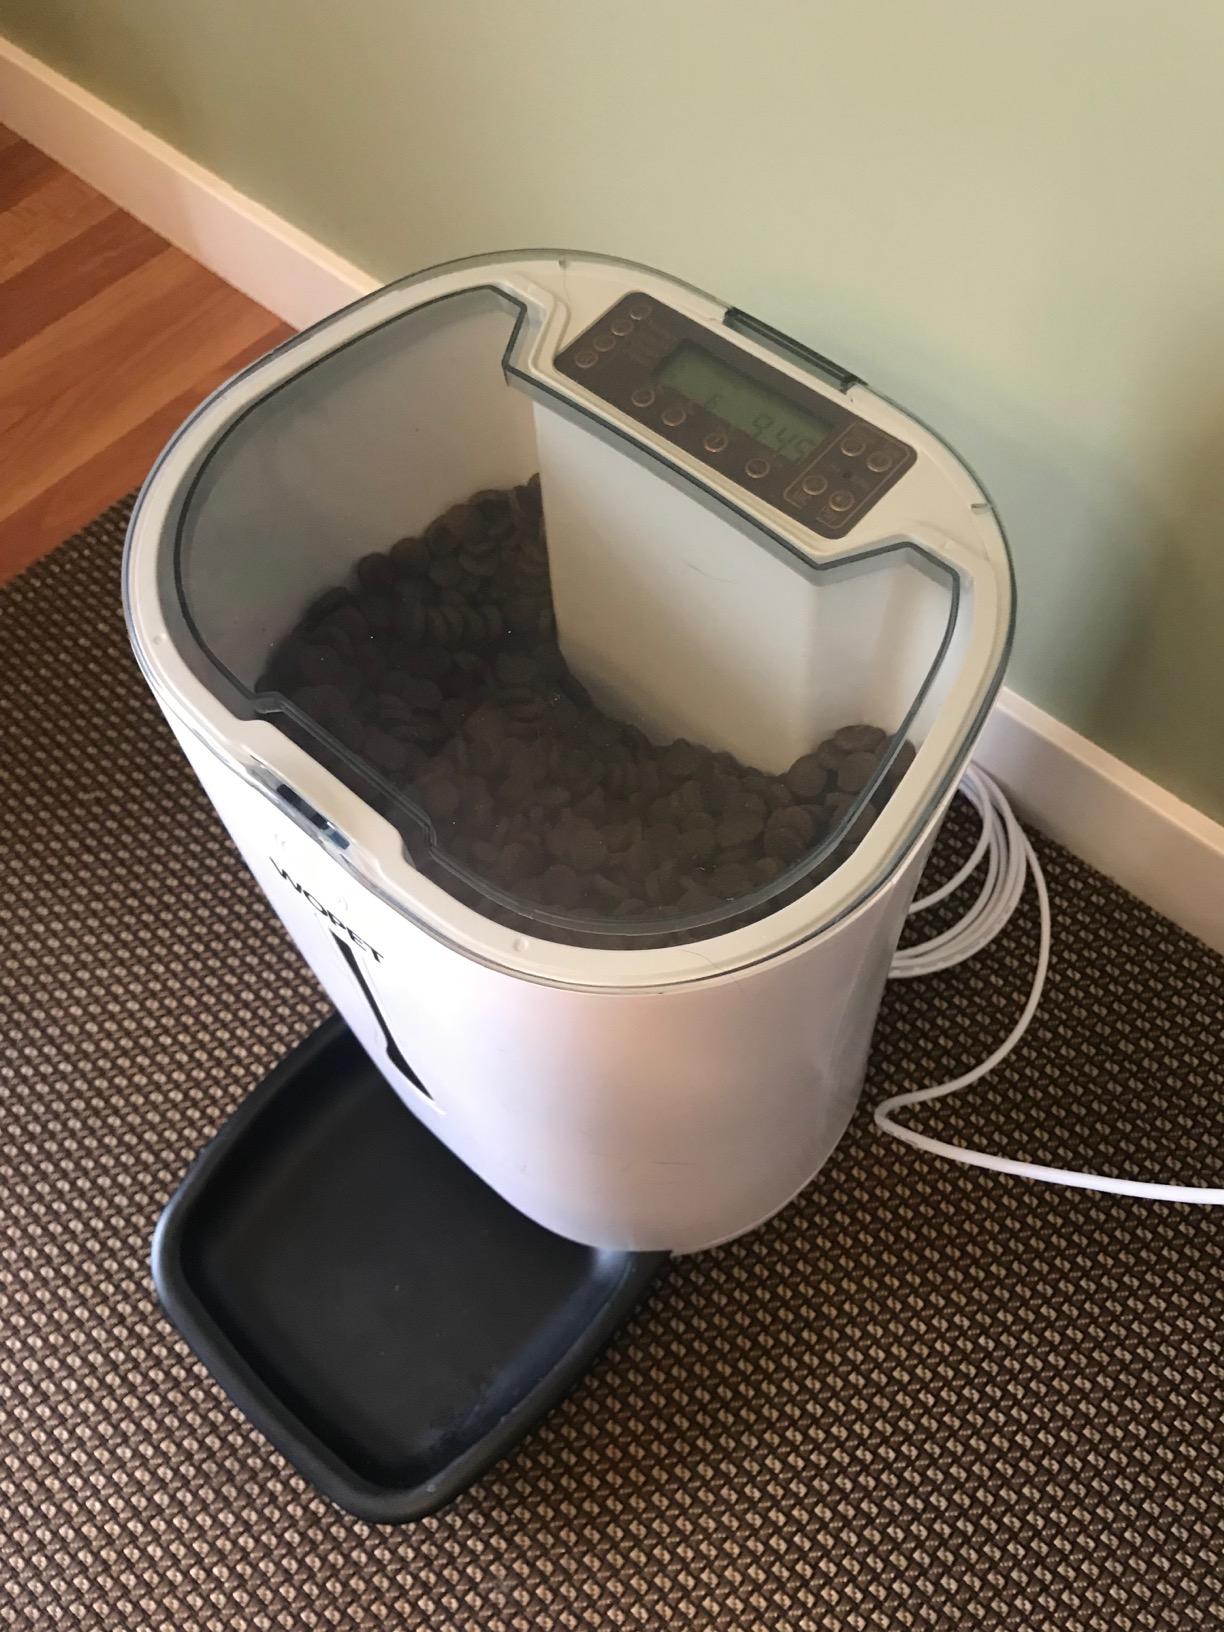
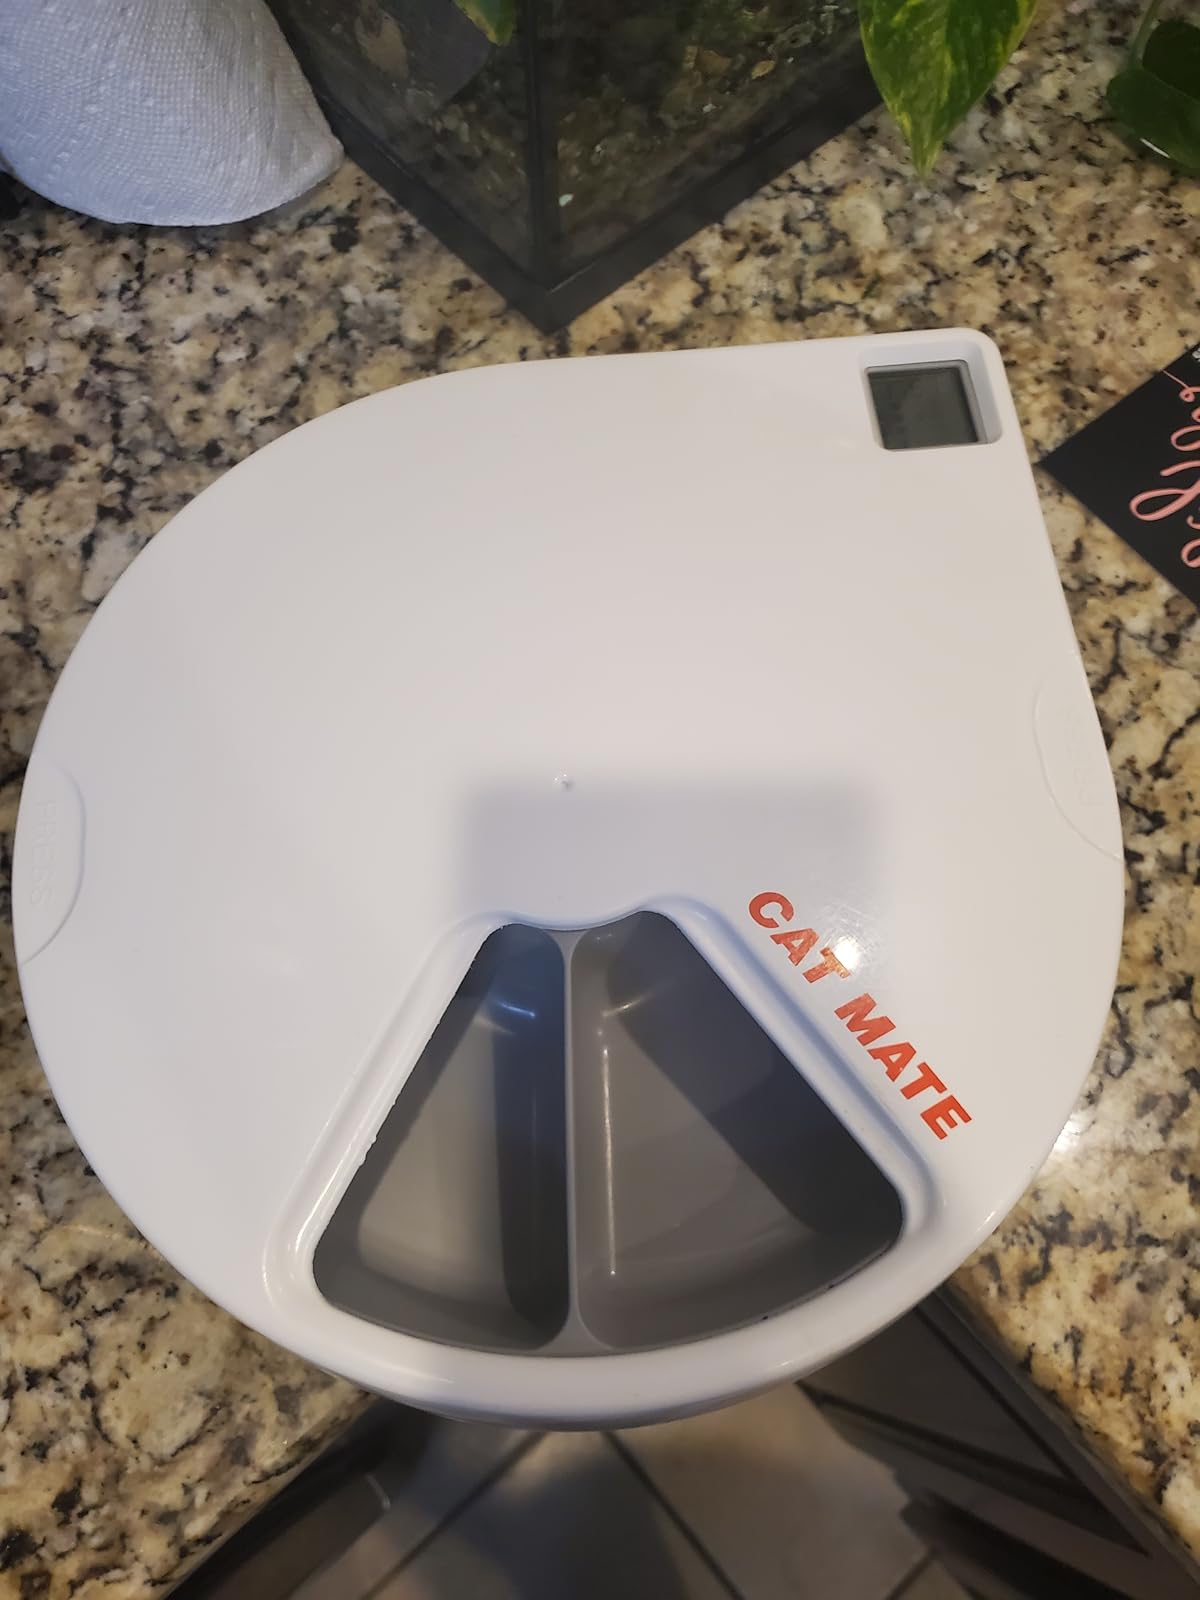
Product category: items_feeder
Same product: no